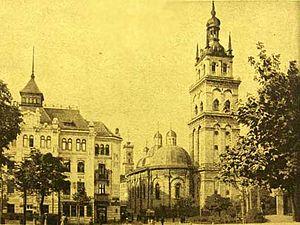
L'ensemble de l'église de l'Assomption ou de la Dormition, en ukrainien : Успенська церква у Львові, est un édifice architectural religieux de la renaissance, situé place Podval'naya, à Lviv, en Ukraine.